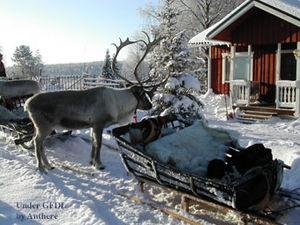
Le renne, appelé caribou au Canada, est un cervidé originaire des régions arctiques et subarctiques de l'Europe, de l'Asie et de l'Amérique du Nord. Il a également été introduit dans l'archipel antarctique français des îles Kerguelen où il s'est naturalisé et vit désormais à l'état sauvage.